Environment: lab
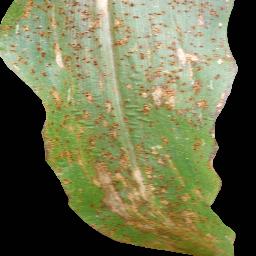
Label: common_rust